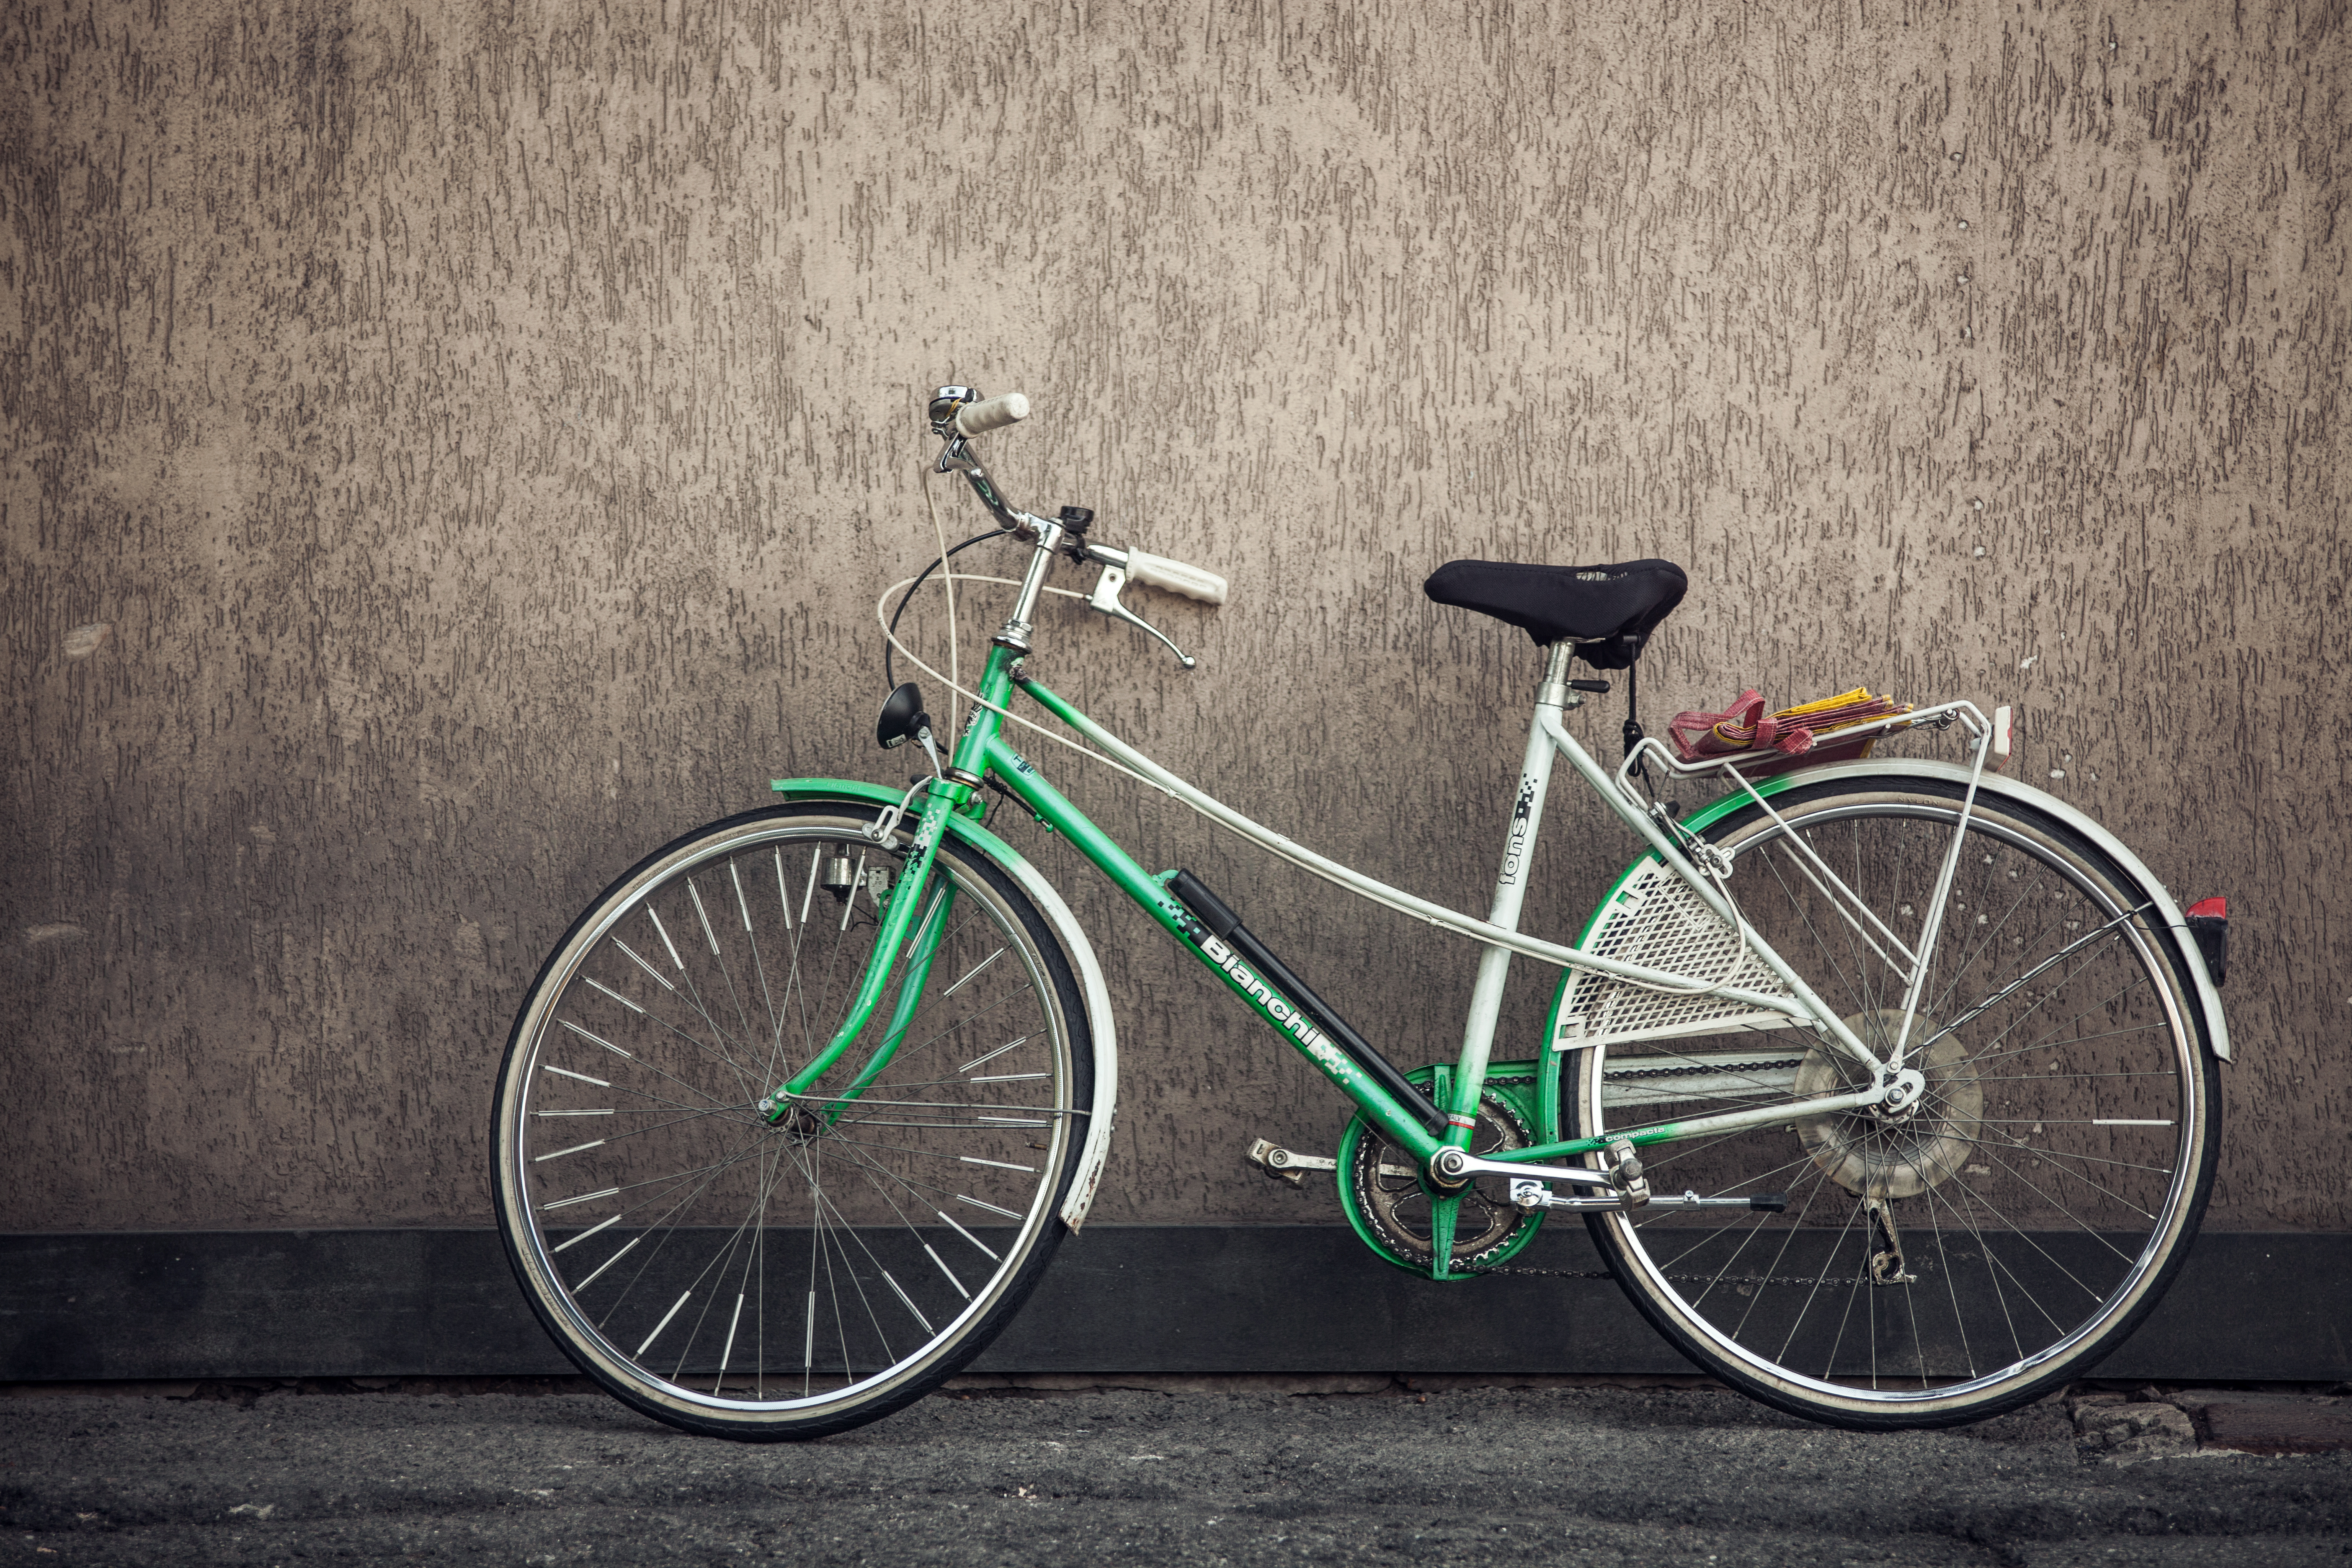
sport, wheel, bicycle, bike, wall, transportation, green, vehicle, eco, sports equipment, mountain bike, cycling, bicycle frame, land vehicle, cyclo cross bicycle, road bicycle, racing bicycle, hybrid bicycle